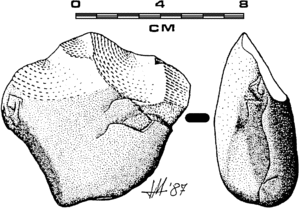
Galet taillé en quartzite façonné avec taille en une seule des faces du galet. Cette piece fût ramassé d'une terrace fluviatile de la riviere du Trabancos (Valladolid, vallée du Duero) et a etté daté dans l'Acheuleen (Paleolithique Inferieur)
L’histoire de la Sardaigne est ancienne et particulièrement riche. Le peuplement stable de la Sardaigne résulte de mouvements de population de la culture de la céramique cardiale qui se sont produits vers 6000 av. J.-C. en provenance de la péninsule italienne. Mais il s'est poursuivi, au fil des invasions, pour donner le peuple sarde. Christophe de Chenay fait remarquer que :